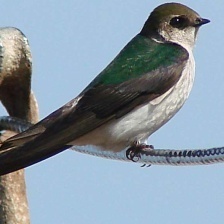
Species: VIOLET GREEN SWALLOW
Scientific name: TACHYCINETA THALASSINA